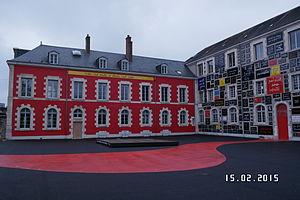
Façade de l'école d'Art de Blois et de la Fondation du doute, Blois, France
L’histoire de la cité scolaire Augustin-Thierry commence avec la création, par lettre patente, d'un collège royal à Blois par Henri III en 1581 et continue jusqu'à nos jours, malgré plusieurs interruptions et changements de locaux.